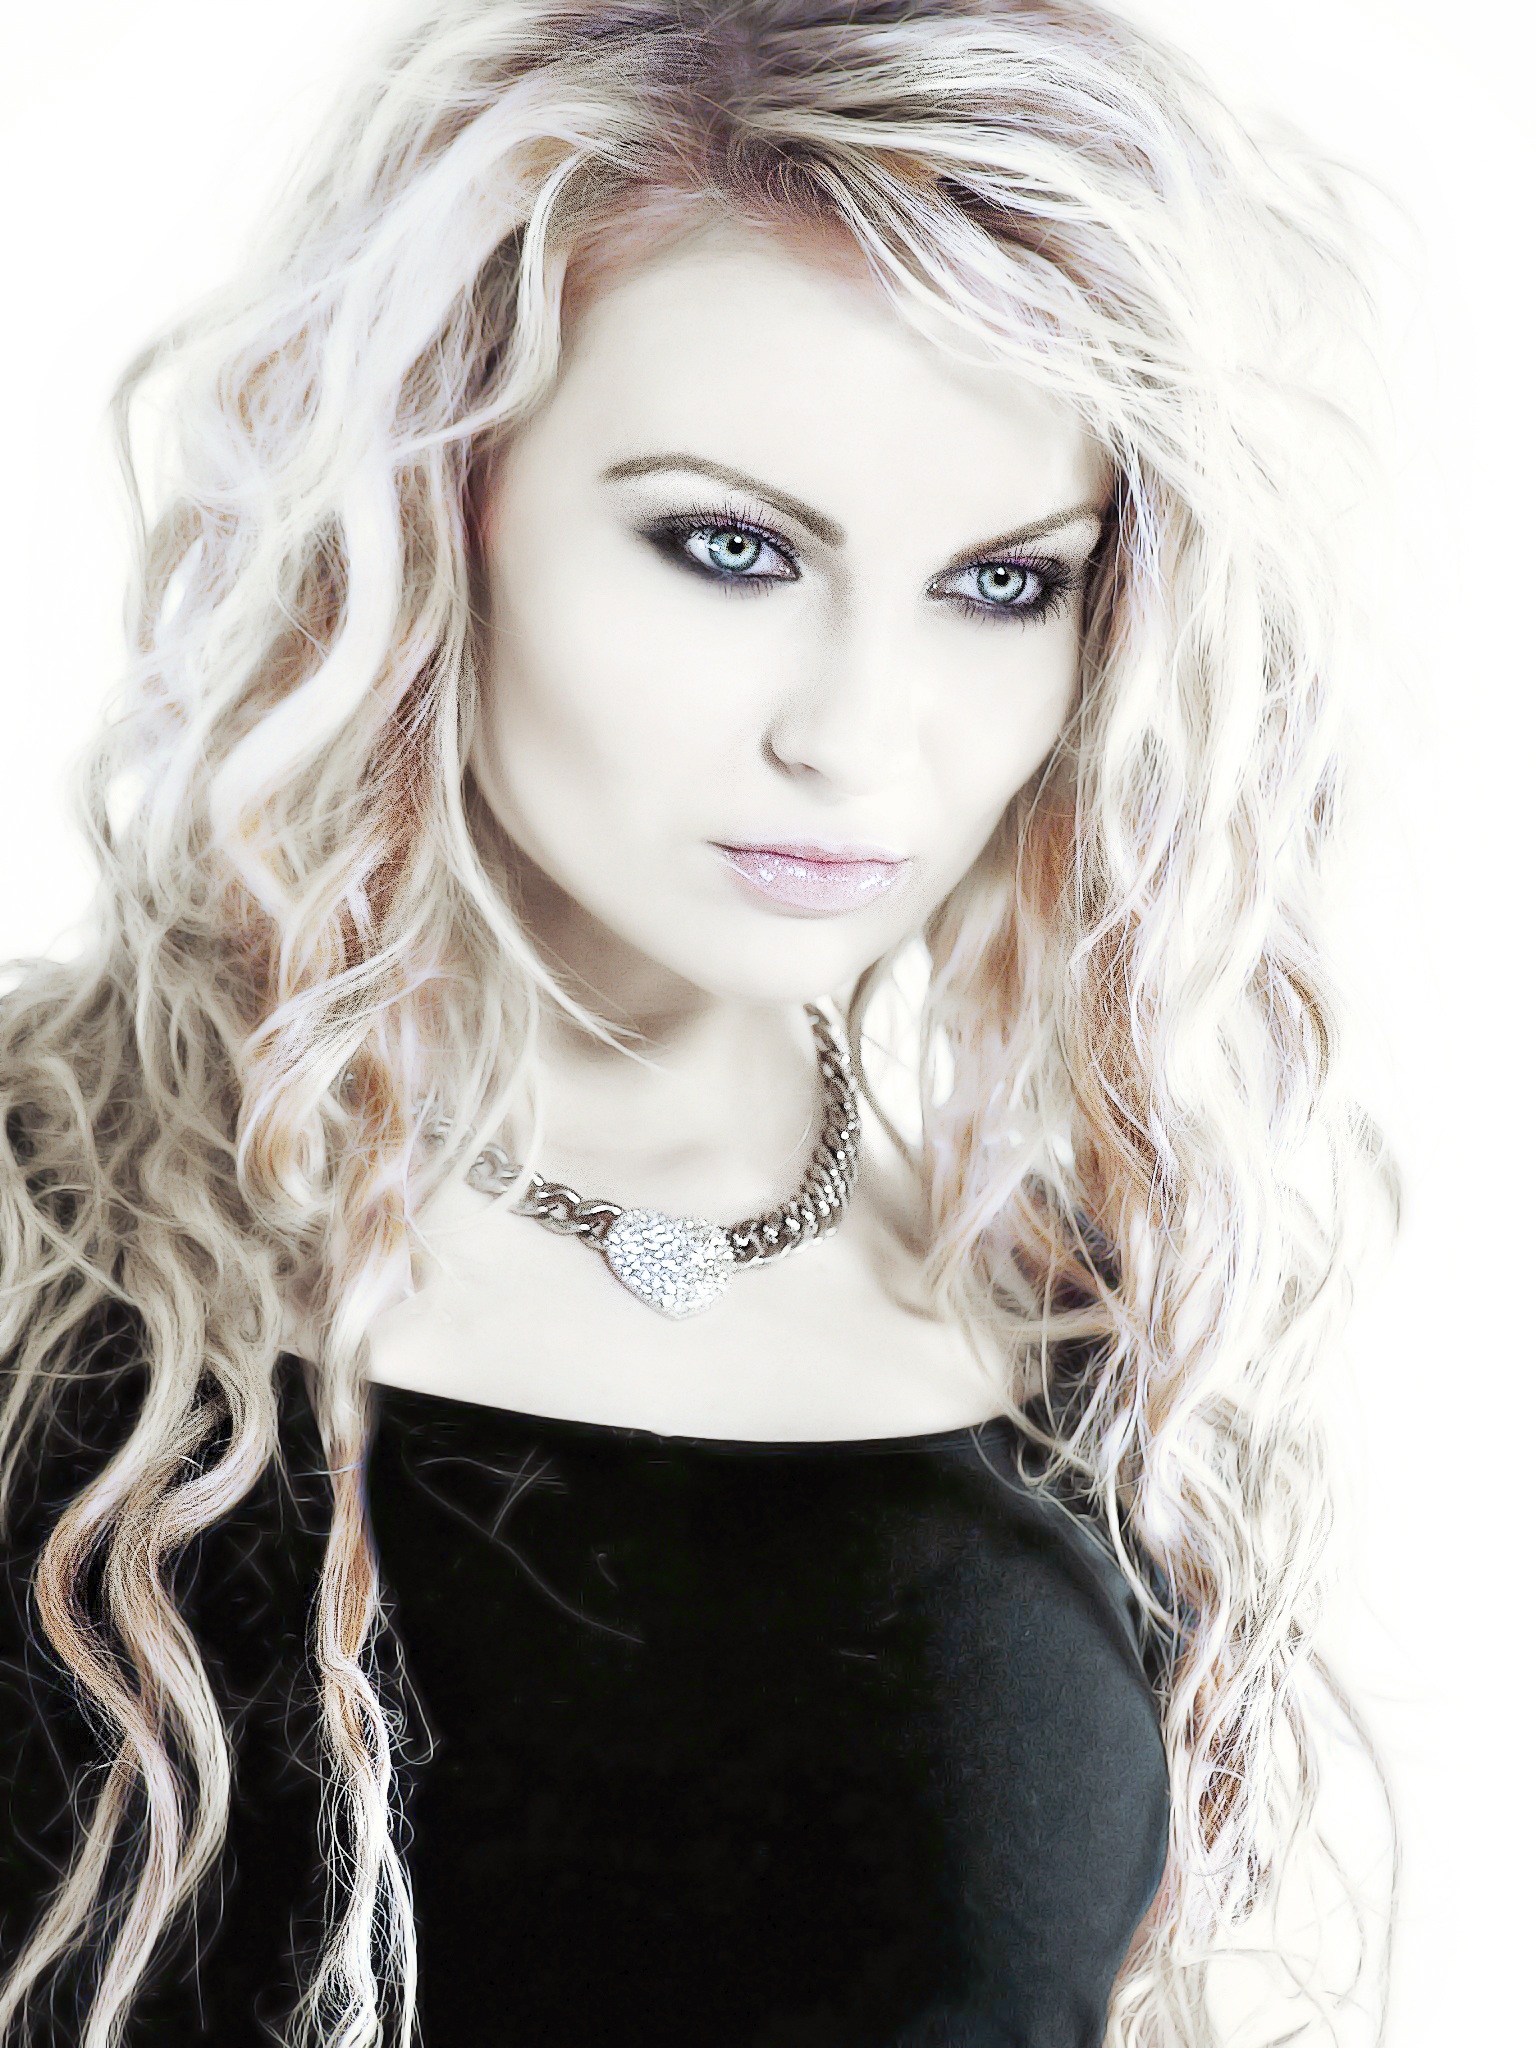
person, girl, woman, hair, female, portrait, model, human, clothing, blonde, hairstyle, long hair, caucasian, black hair, face, head, beautiful, sexy, blond, costume, wig, digital art, attractive, adult, photo shoot, digital processing, brown hair, hair coloring, fashion accessory, human hair color, layered hair